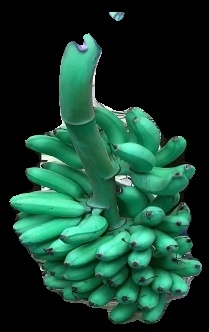
Variety: rasbale
Grade: grade1